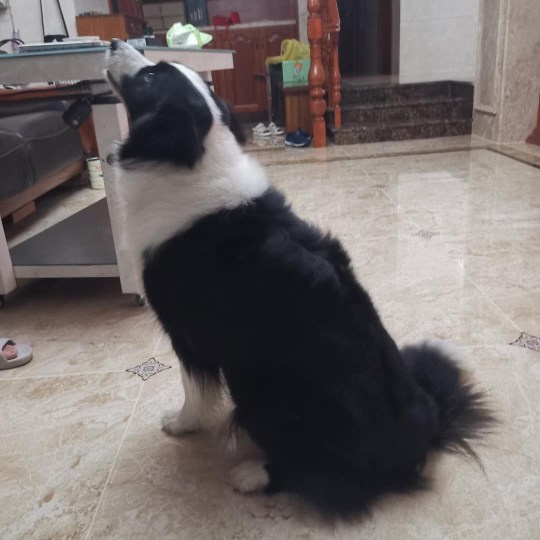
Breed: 2594-n000109-Border_collie